Terminal 21

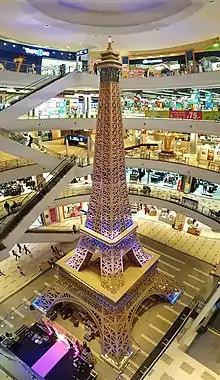
Eiffel Tower replica inside of the Terminal 21 Korat

Terminal 21 Korat in Nakhon Ratchasima Province (also known locally as Korat) was opened in 4 February 2017. It is located on the Mittraphap Road by the Ratchasima-Chokchai intersection in Mueang Nakhon Ratchasima District. The retail area consists of seven floors, including a skydeck, an SF Cinema, and a Foodland supermarket.